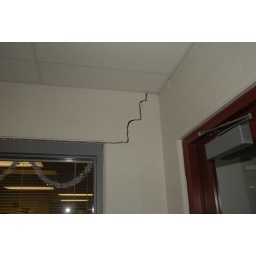
crack above the window in the main office